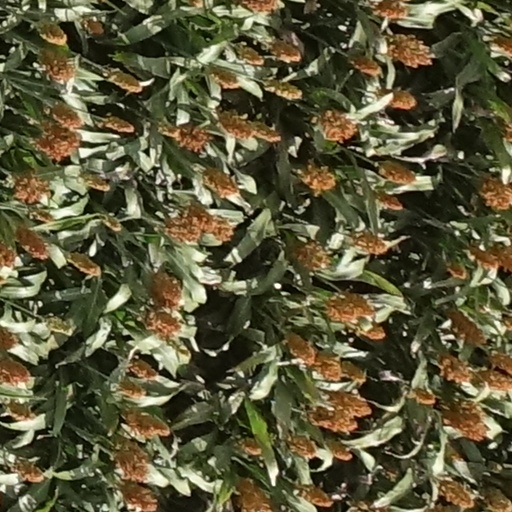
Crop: sorghum